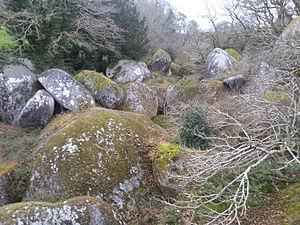
Huelgoat
Un éboulis, parfois appelé pierrier, est la chute de fragments rocheux déplacés pierre par pierre par gravité et dont l'accumulation se fait à la base de pentes rocheuses montagneuses, typiquement des falaises, dont ils se sont détachés. Liés à différents facteurs comme l'érosion ou les conditions météorologiques, ces dépôts tapissent ainsi souvent le pied des versants ou des abrupts rocheux.